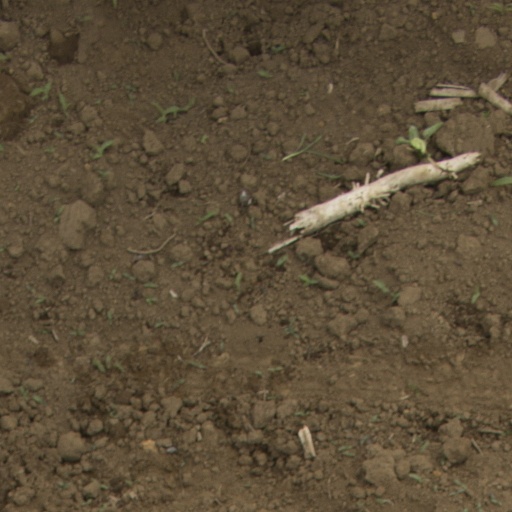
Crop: Jerusalem artichoke